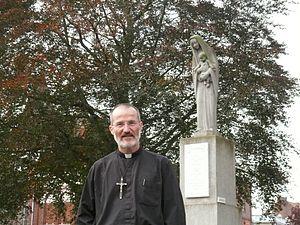
L'abbé Guy Pagès au forum «